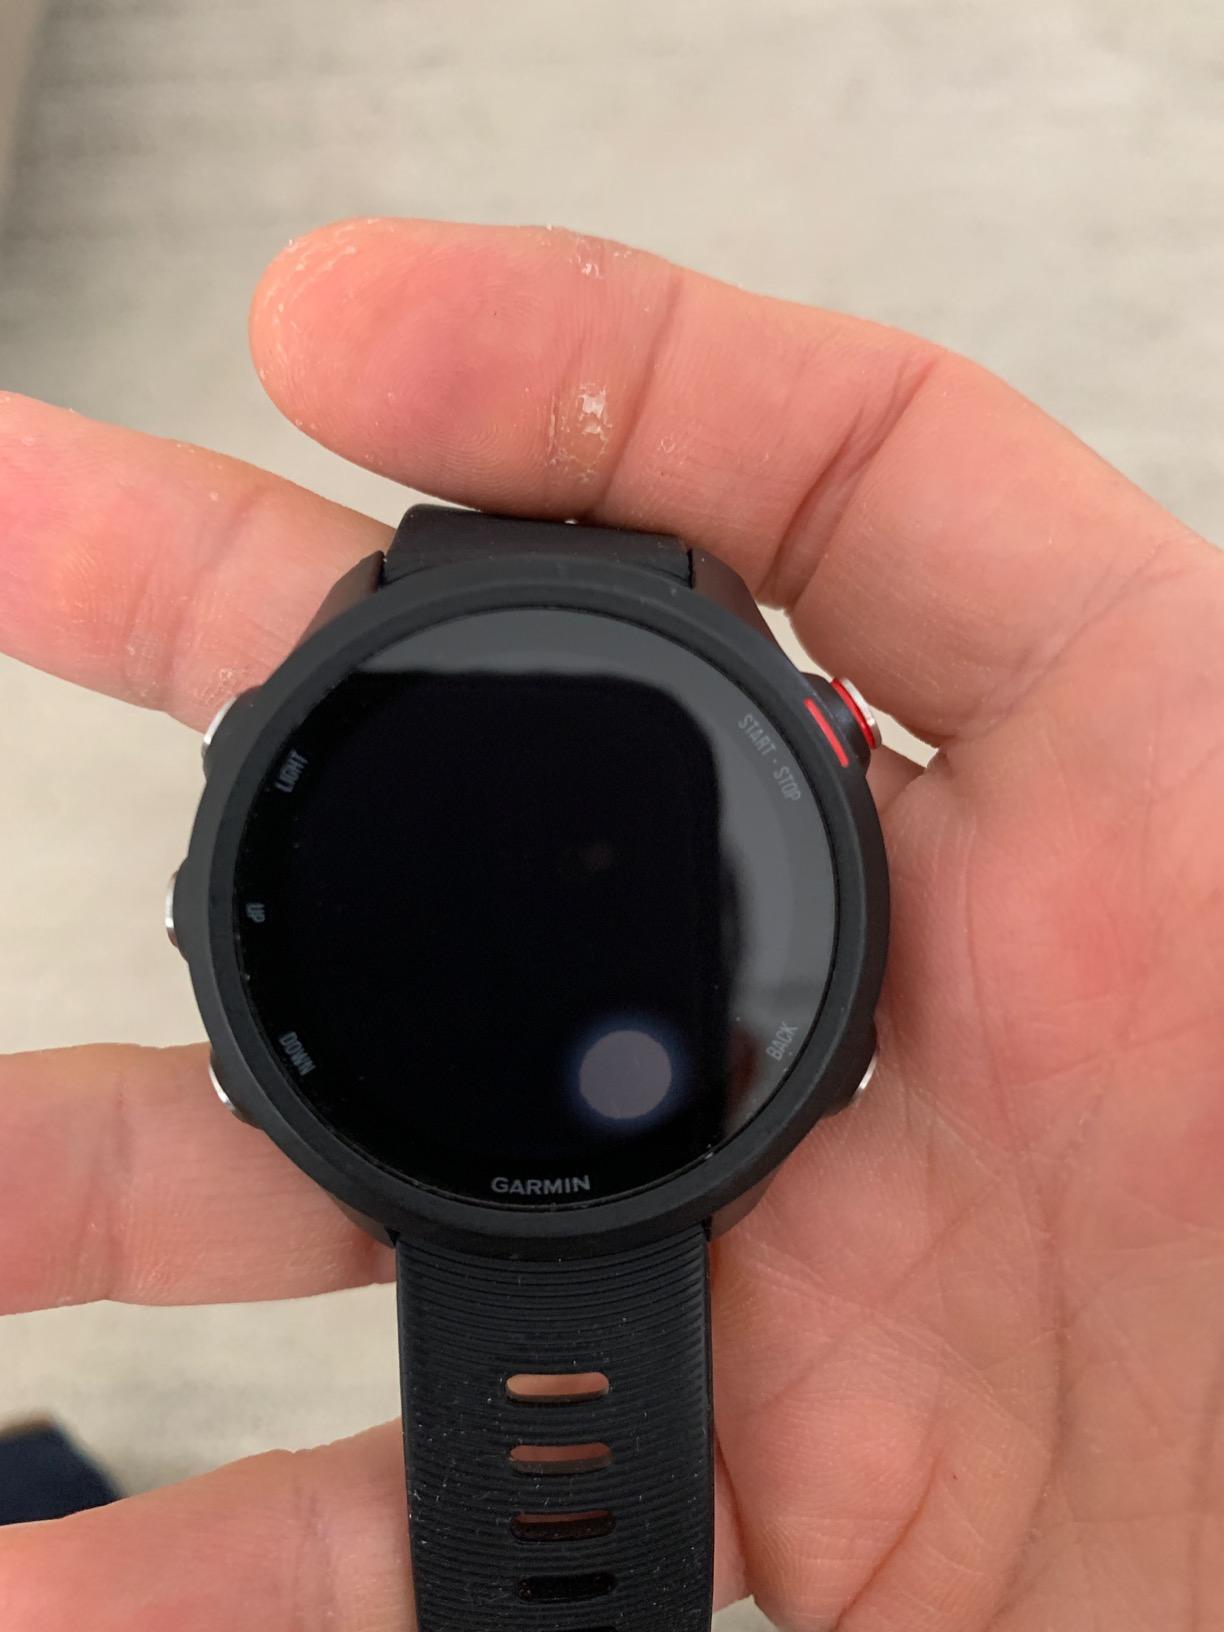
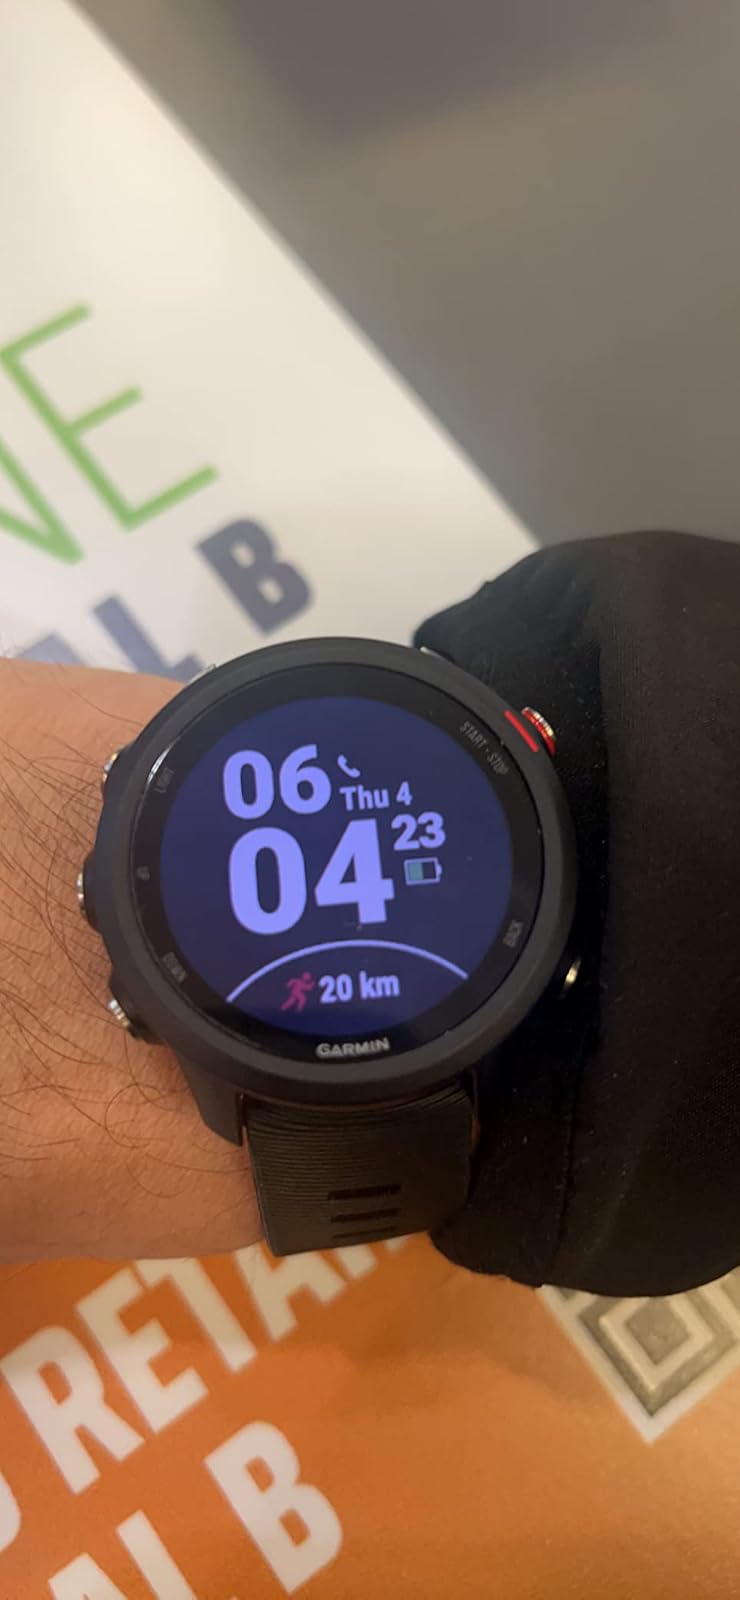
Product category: smartwatch
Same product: yes